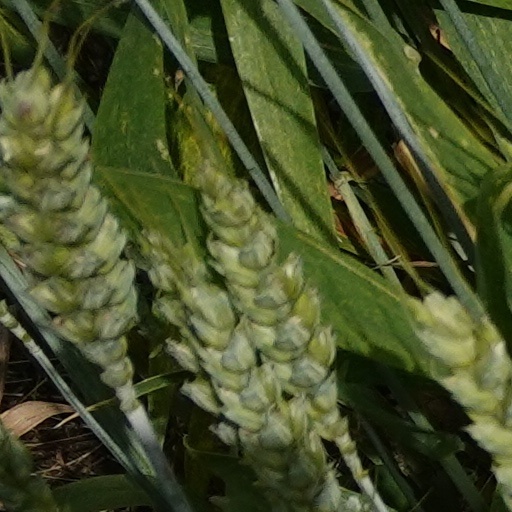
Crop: wheat